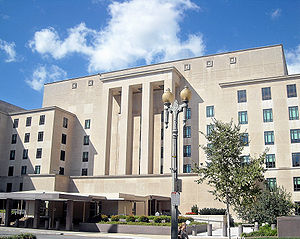
Leslie Groves / 2.  verdenskrig / Manhattanprojektet
Groves styrede Manhattanprojektet fra 5. sal i krigsministeriets nye bygning.
Generalløjtnant Leslie Richard Groves, Jr. var en amerikansk officer i ingeniørkorpset, som var tilsynsførende ved bygningen af Pentagon-bygningen og ledede Manhattan Project som udviklede atombomben under 2. verdenskrig. Som søn af en præst i United States Army boede Groves i en række militærforlægninger i sin barndom. Han tog eksamen som nr. 4 i sin klasse på West Point i 1918 og blev tilknyttet US Army Corps of Engineers. I 1929 deltog han i en ekspedition til Nicaragua, der havde til formål at gennemføre en undersøgelse af muligheden for at bygge en kanal der mellem Atlanterhavet og Stillehavet. Efter jordskælvet i Nicaragua i 1931 overtog Groves ansvaret for vandforsyningen i Managua, hvilket indbragte ham den nicaraguanske præsidents fortjenstmedalje. Han gik på Command and General Staff School på Fort Leavenworth i Kansas, i 1935 og 1936, samt Army War College i 1938 og 1939 hvorefter han blev overført til Krigsministeriets generalstab.